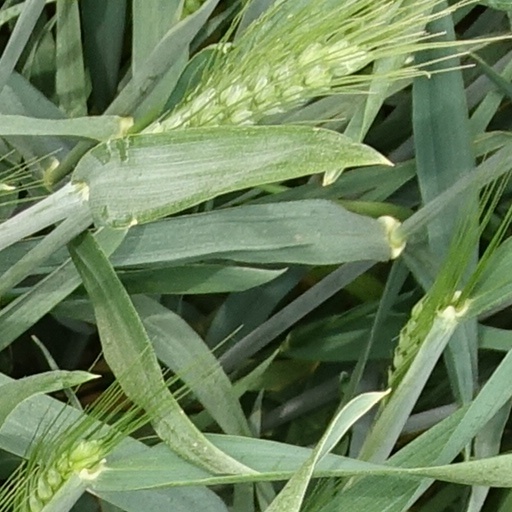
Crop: wheat